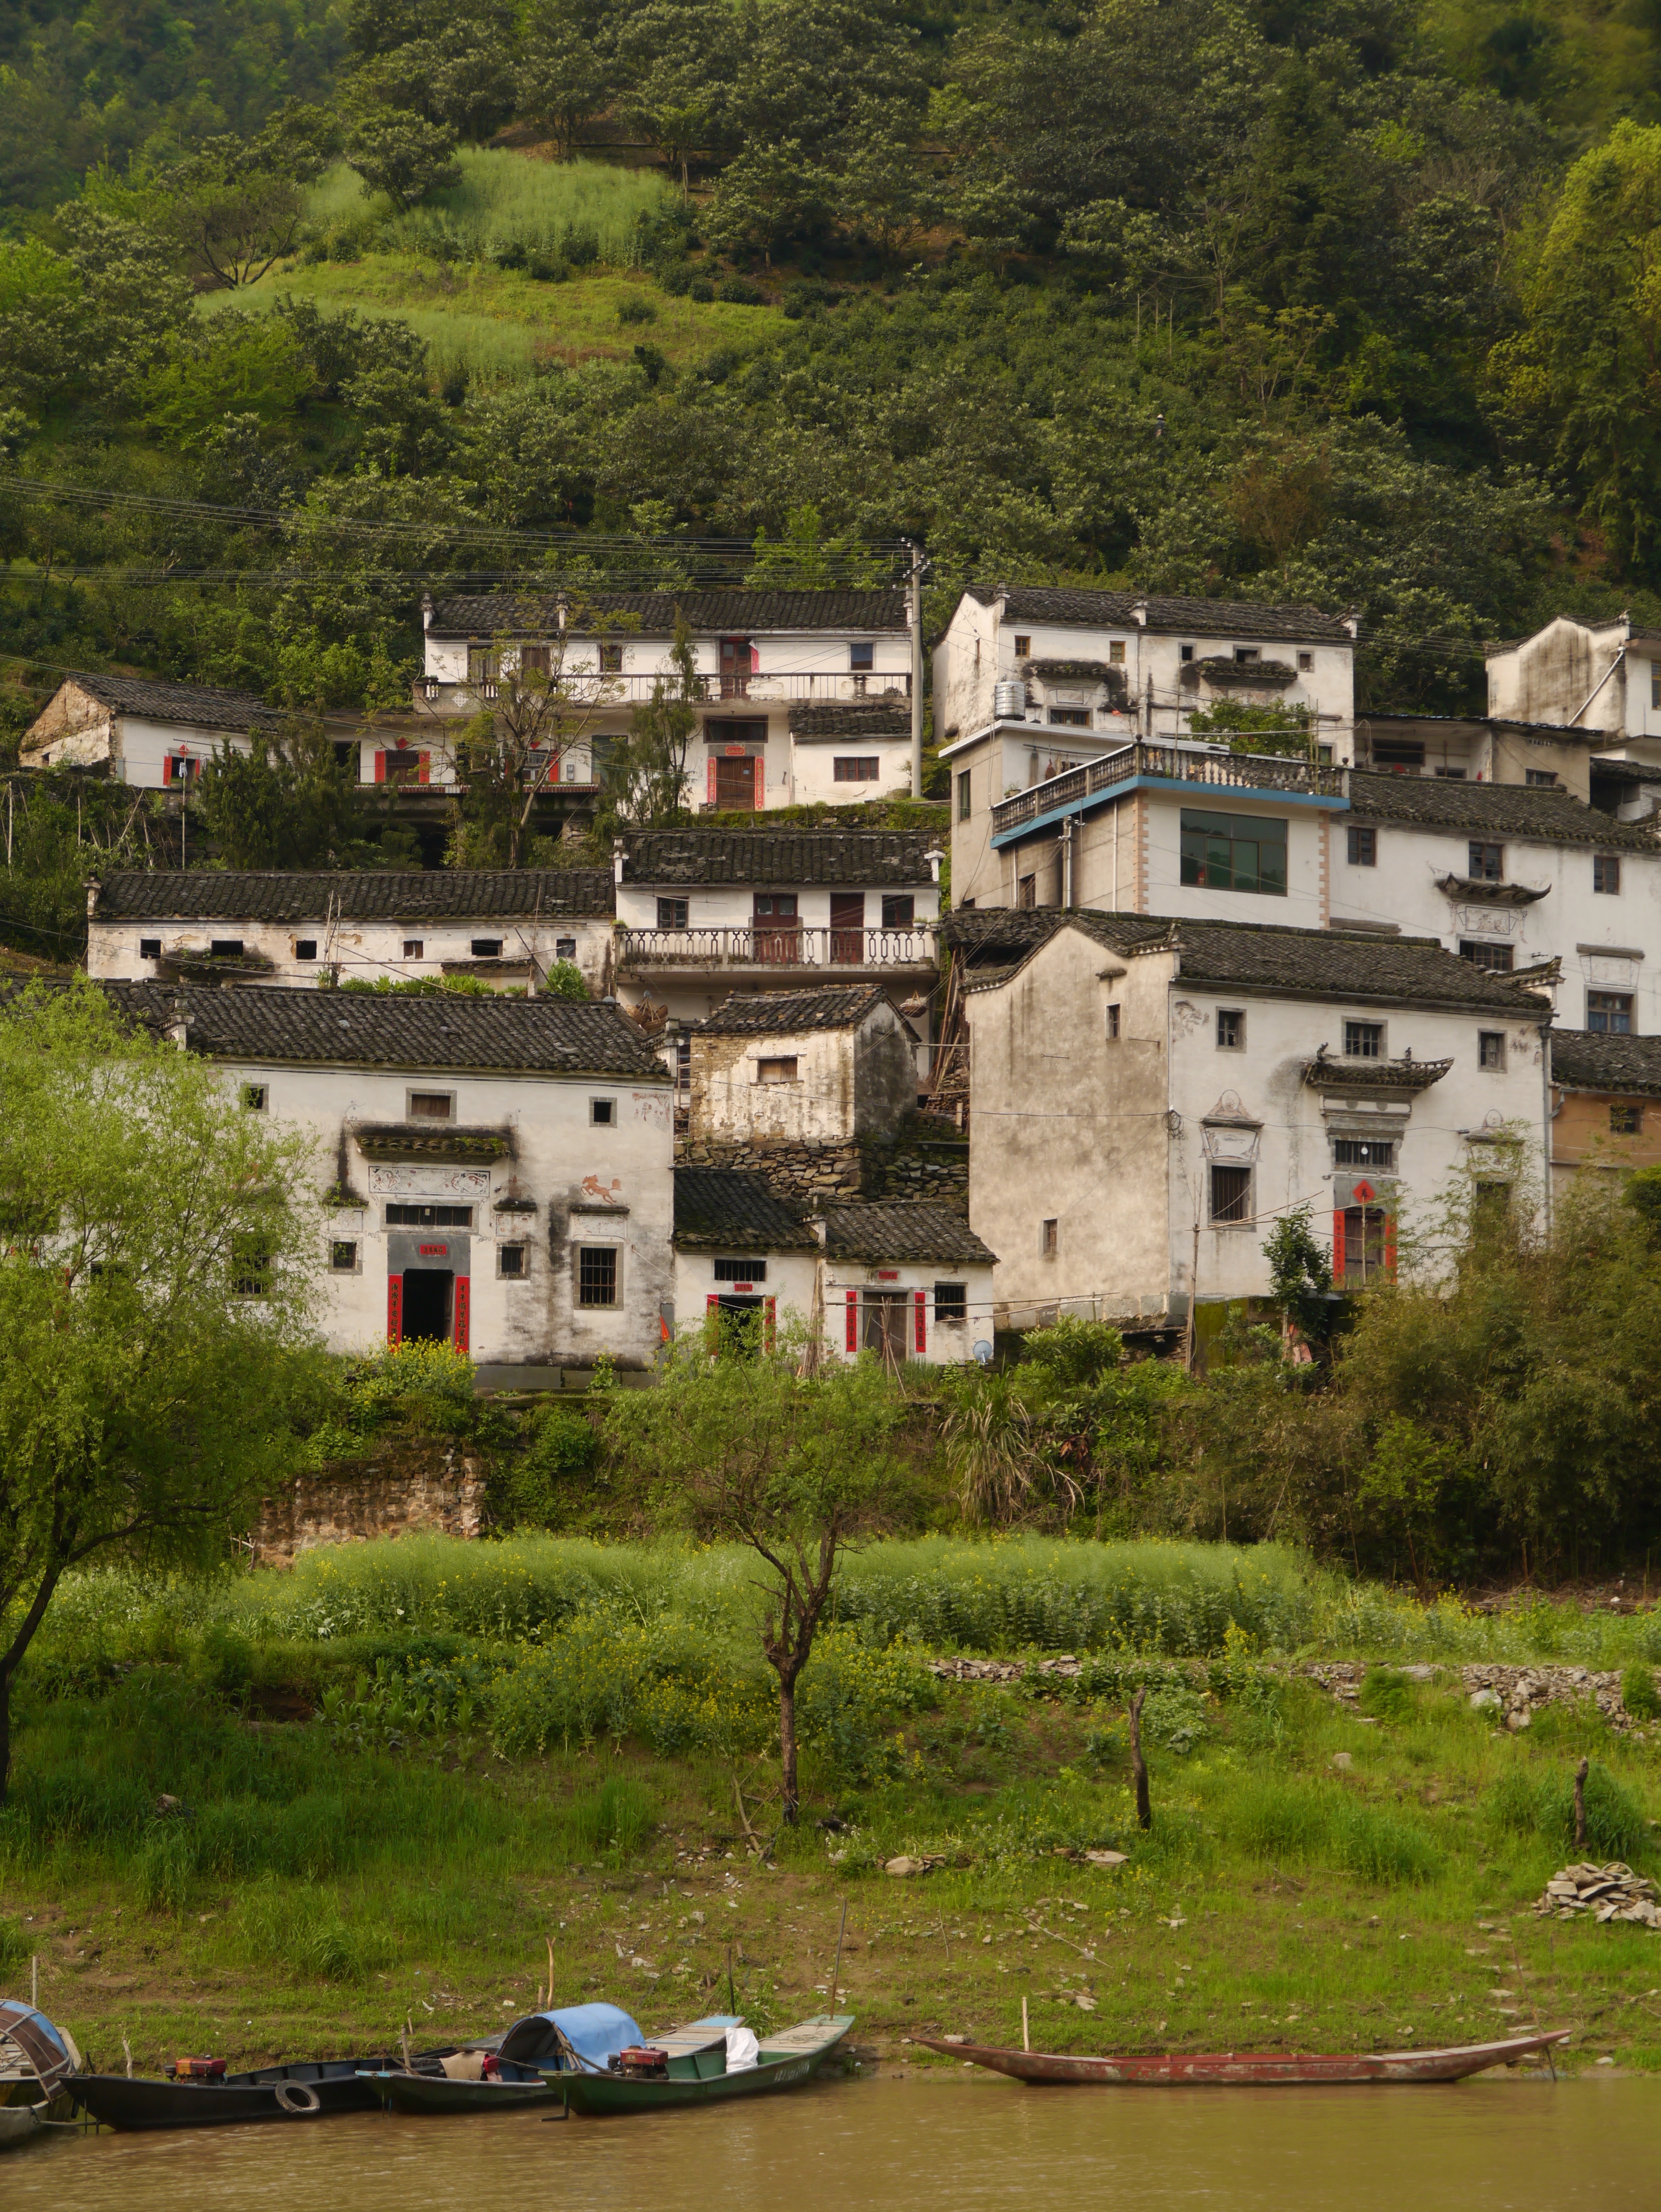
town, village, human settlement, river, rural area, coast, waterway, mountain, aerial photography